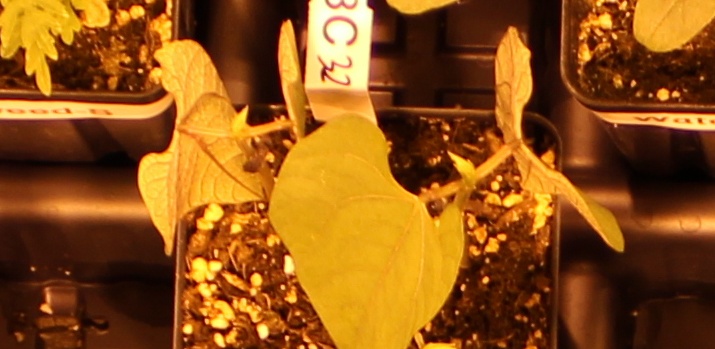
Label: Blackbean